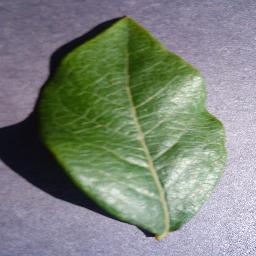
Label: Blueberry___healthy